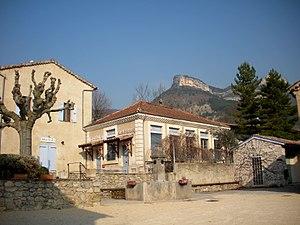
l'école de Vercheny le haut
Vercheny, est une commune française située dans le département de la Drôme, en région Auvergne-Rhône-Alpes.